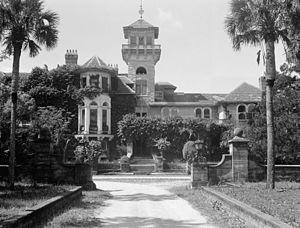
Dungeness Mansion, Cumberland Island, Géorgie, États-Unis, avant les dégâts d’incendie